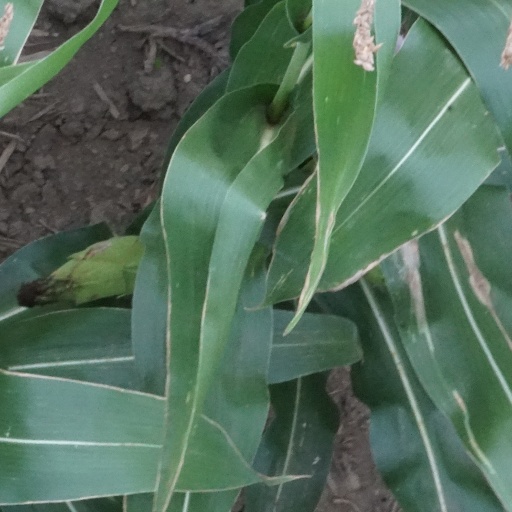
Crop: maize; corn